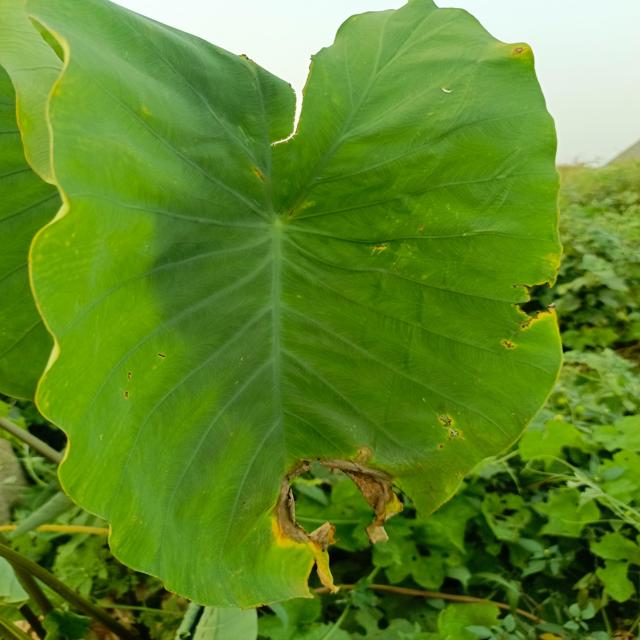
Label: Late_Blight